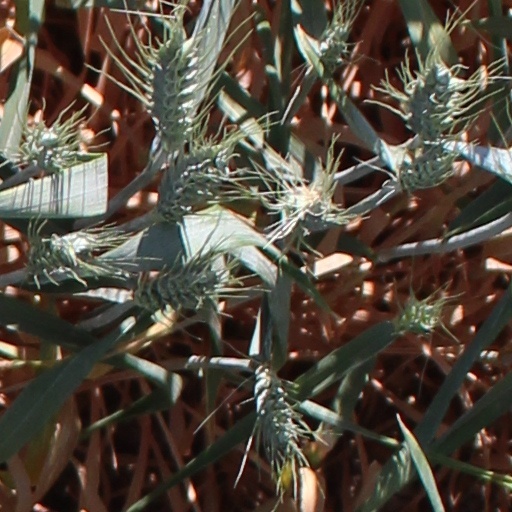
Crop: wheat